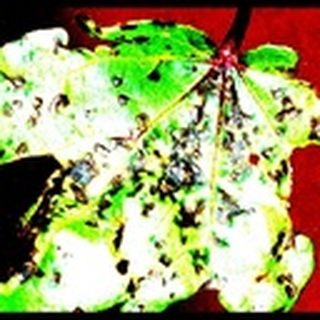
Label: cotton_bacterial_blight